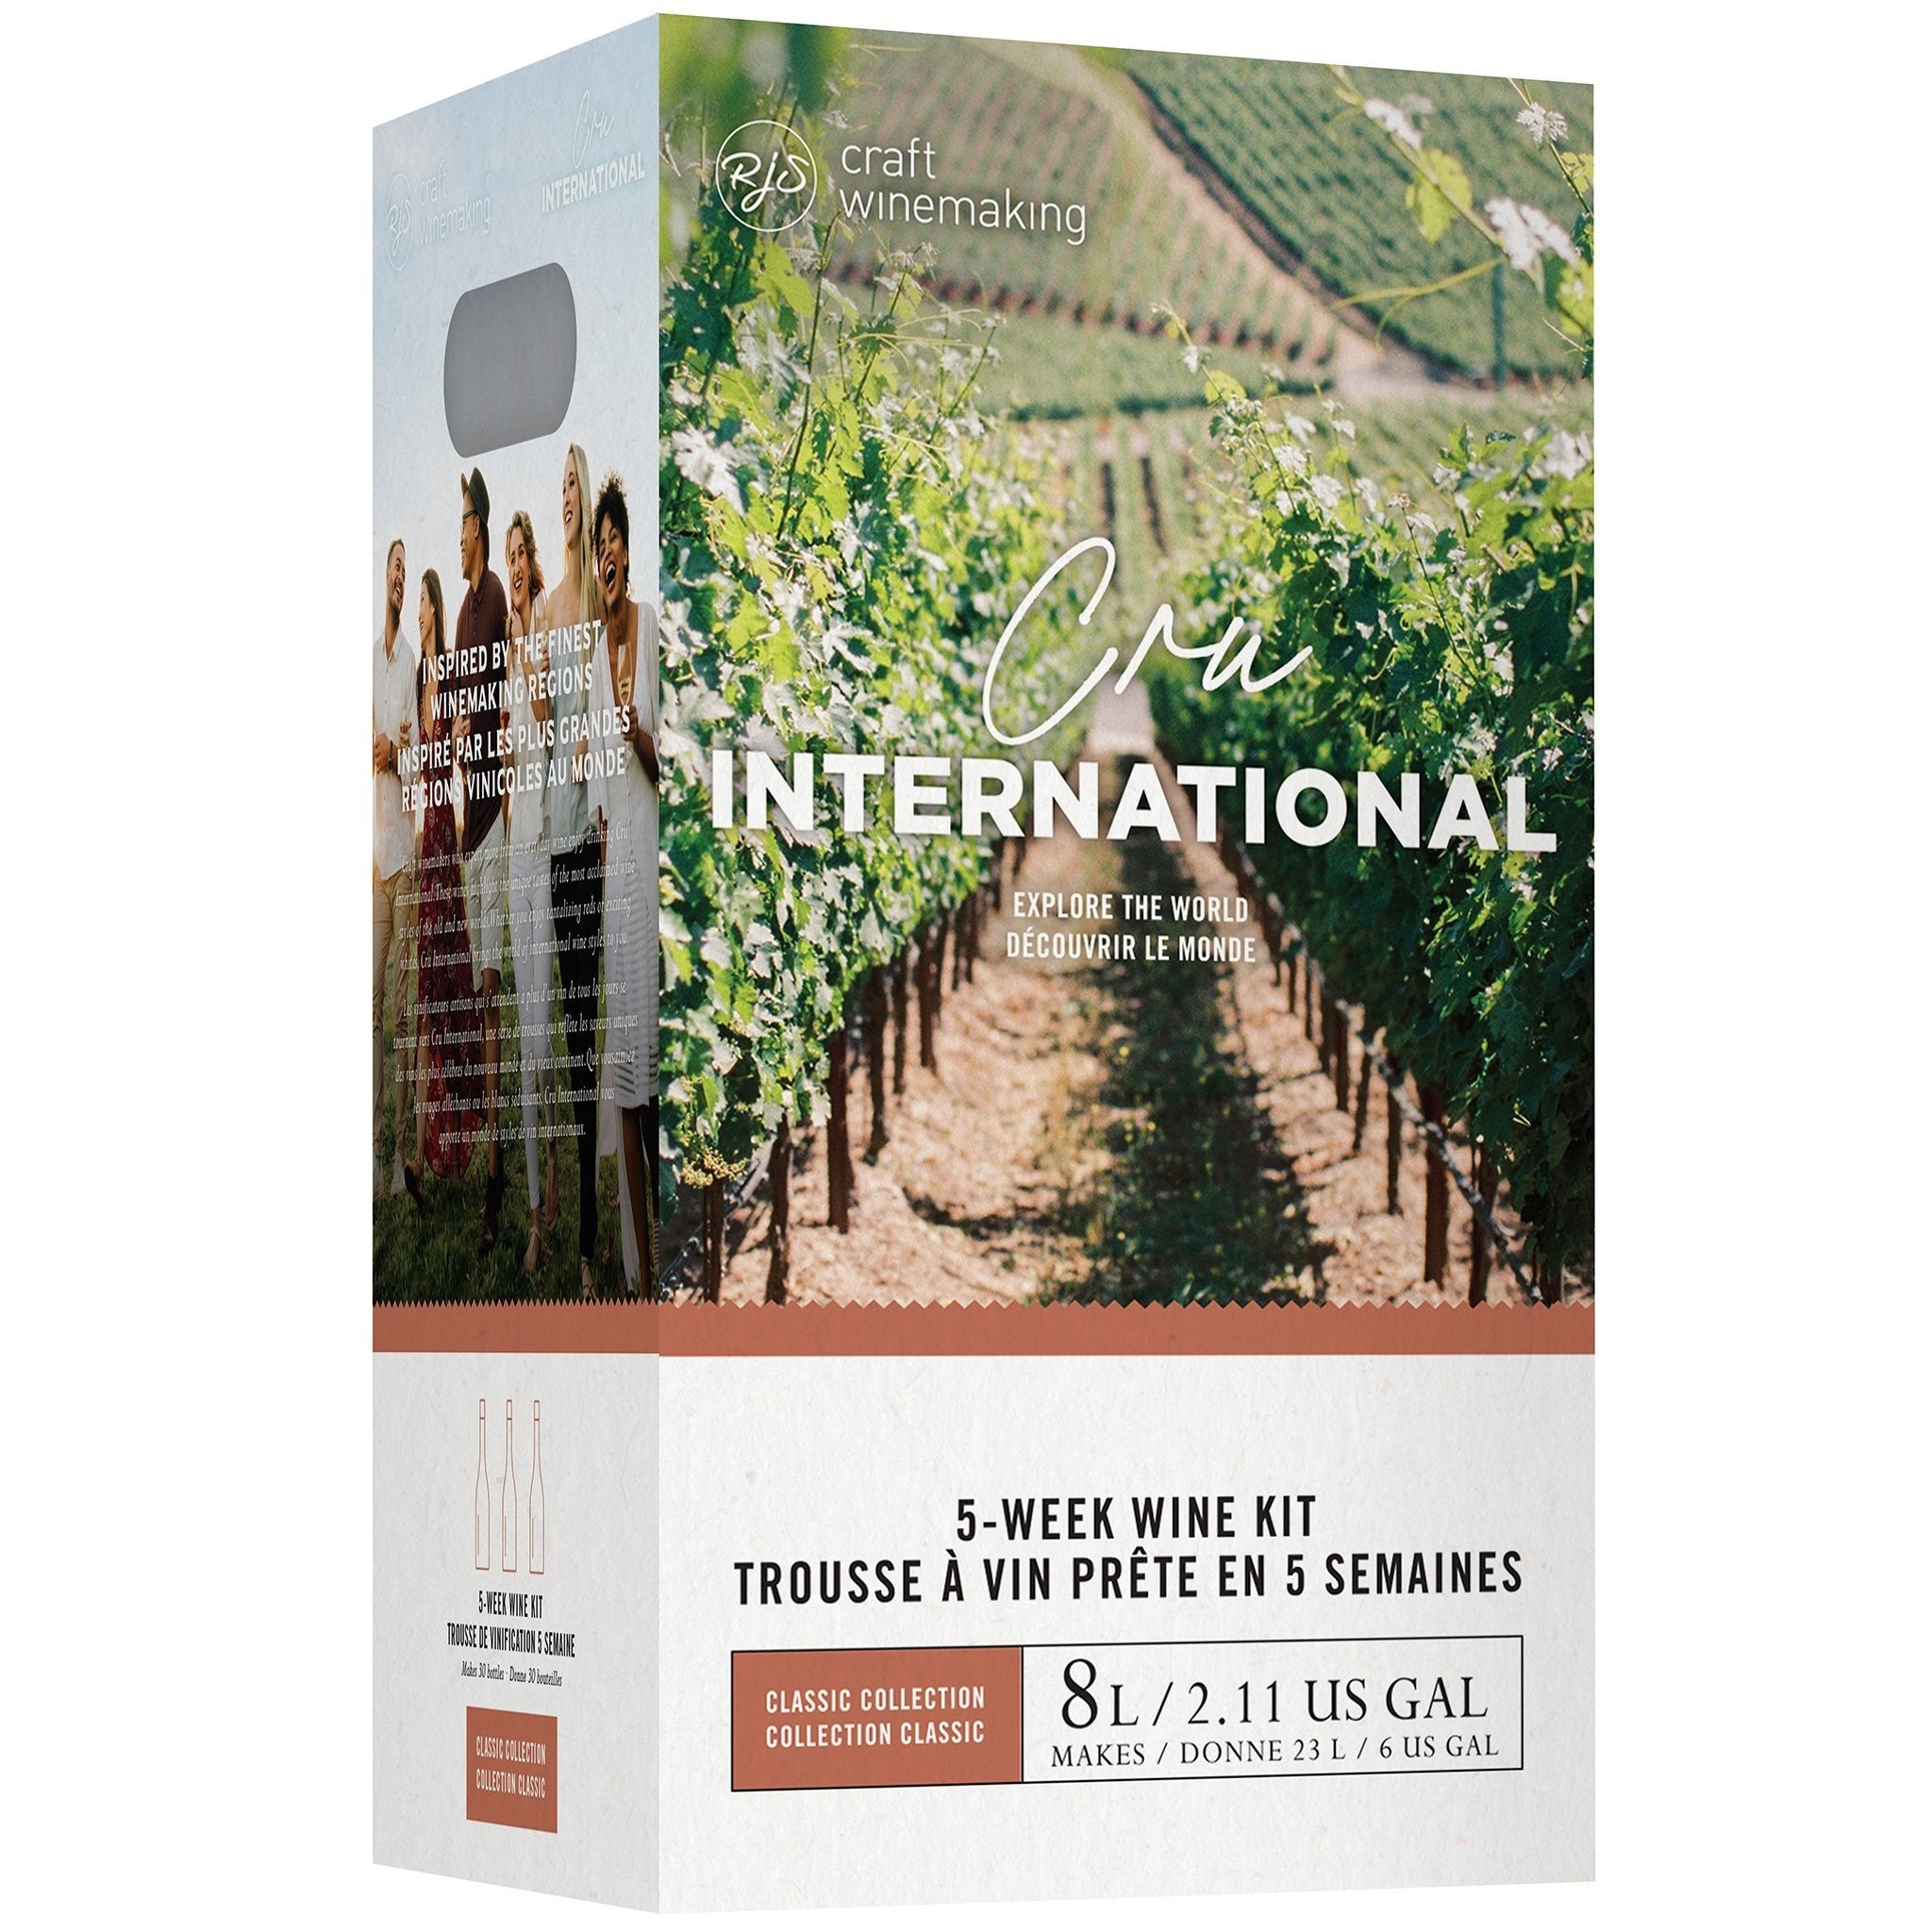
California Chardonnay Wine Kit - RJS Cru International
Captivating flavors of green apple and tropical fruit enhance an upfront floral bouquet in this medium-bodied golden wine. It will develop to reveal layers of ripe fruit and integrated oak.
Brand: RJS Winemaking
Category: Arts & Entertainment > Hobbies & Creative Arts > Homebrewing & Winemaking Supplies > Homebrewing & Winemaking Kits > Wine Making Kits